Delia antiqua

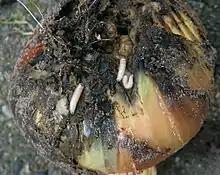
Onion damaged by "D. antiqua" larvae

The onion fly has an ash-grey body and resembles a housefly. The male has a longitudinal stripe on the abdomen which is lacking in the female. The legs are black, the wings transparent, and the compound eyes brown. The eggs are white and elongated and are laid in groups on the shoots, leaves, and bulbs of host plants and on the ground nearby. The larvae are white and cylindrical and hatch in 3 to 8 days. Each batch of larvae tends to keep together and collectively create large cavities in bulbs. More than 50 maggots may feed on one bulb, sometimes originating from eggs laid by several females. The larvae moult three times, feed for about 20 days, and grow to about 1.0 cm long. The pupa is brown, ringed, and ovoid and measures long. Pupation occurs in the ground with the pupal phase from the spring generation lasting two or three weeks. Late-generation pupae overwinter in the soil.